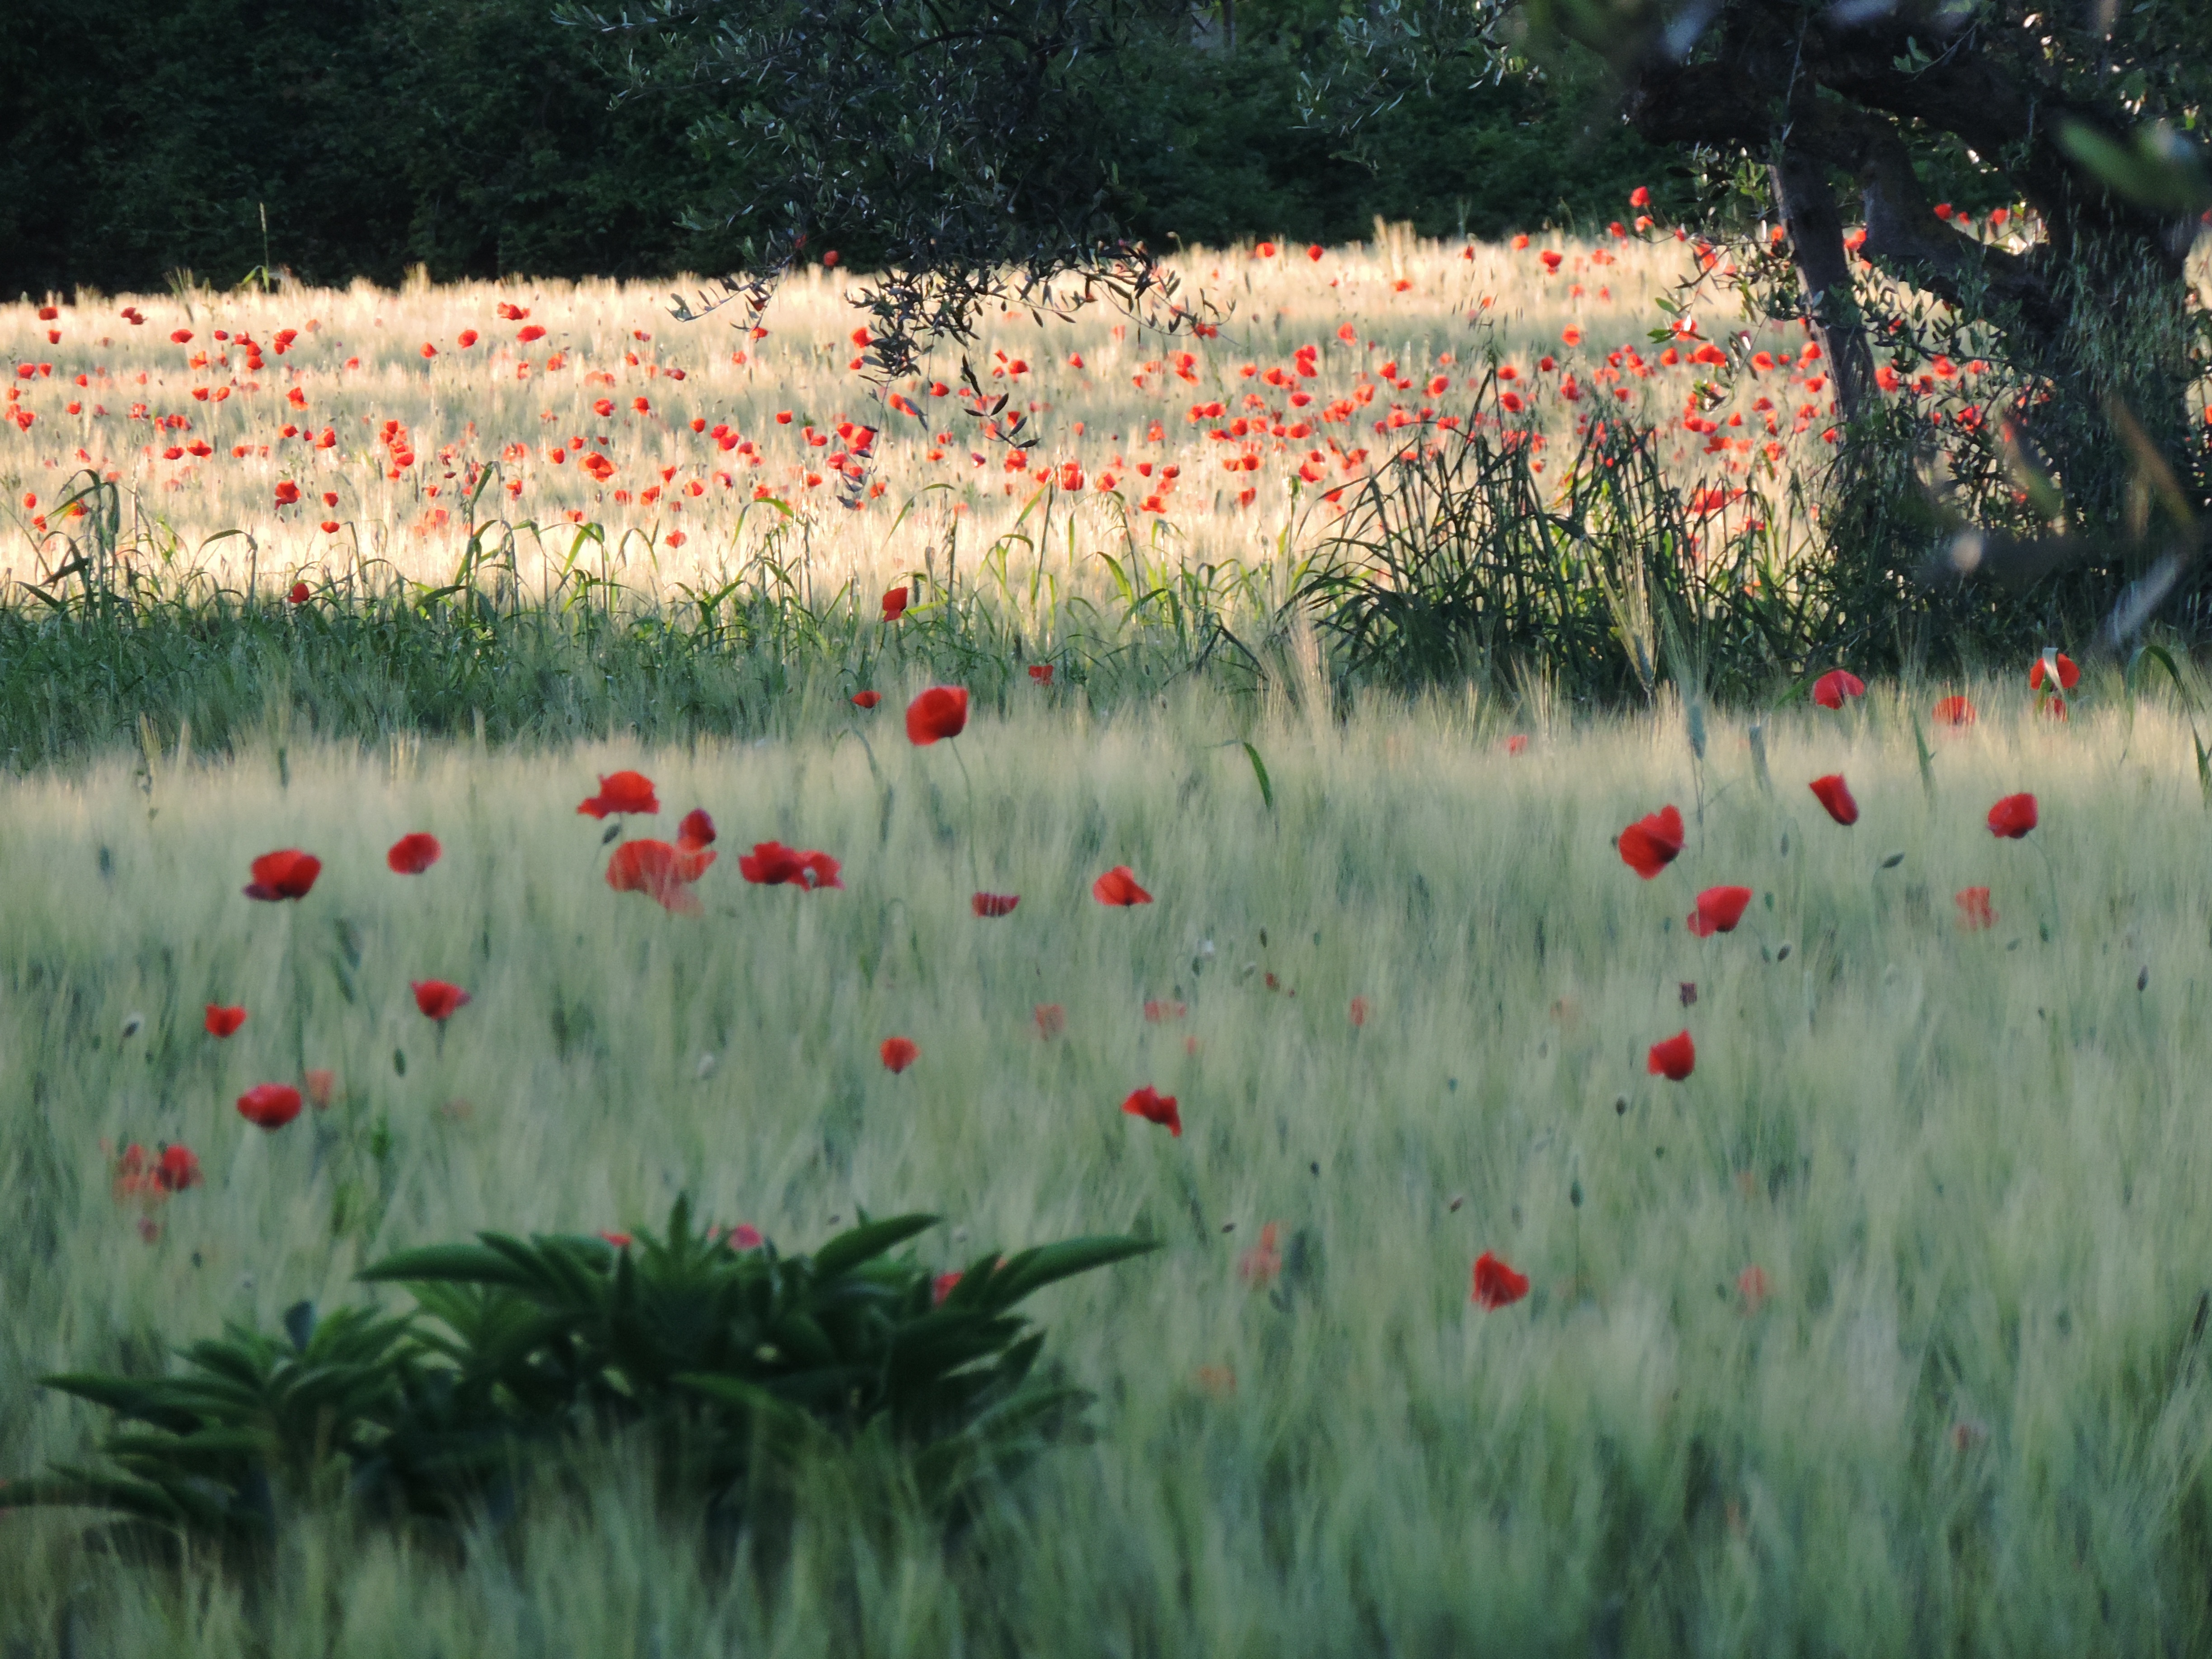
nature, grass, plant, field, lawn, meadow, wheat, prairie, leaf, flower, summer, green, autumn, botany, flora, wildflower, flowers, grassland, wetland, poppy, poppies, habitat, water bird, coquelicot, campaign, rural area, meadows, rossi, flowering plant, natural environment, grass family, land plant